Mahmoud Zamani Qummi

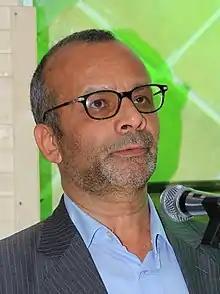
محمود زمانی قمی

Mahmoud Zamani Qummi is an Iranian reform politician who served as governor of Yazd Province from 2017 to 2018. Qummi served as governor of Chaharmahal and Bakhtiari Province from 2003 to 2005 and governor of Markazi Province from 2015 to 2017 .